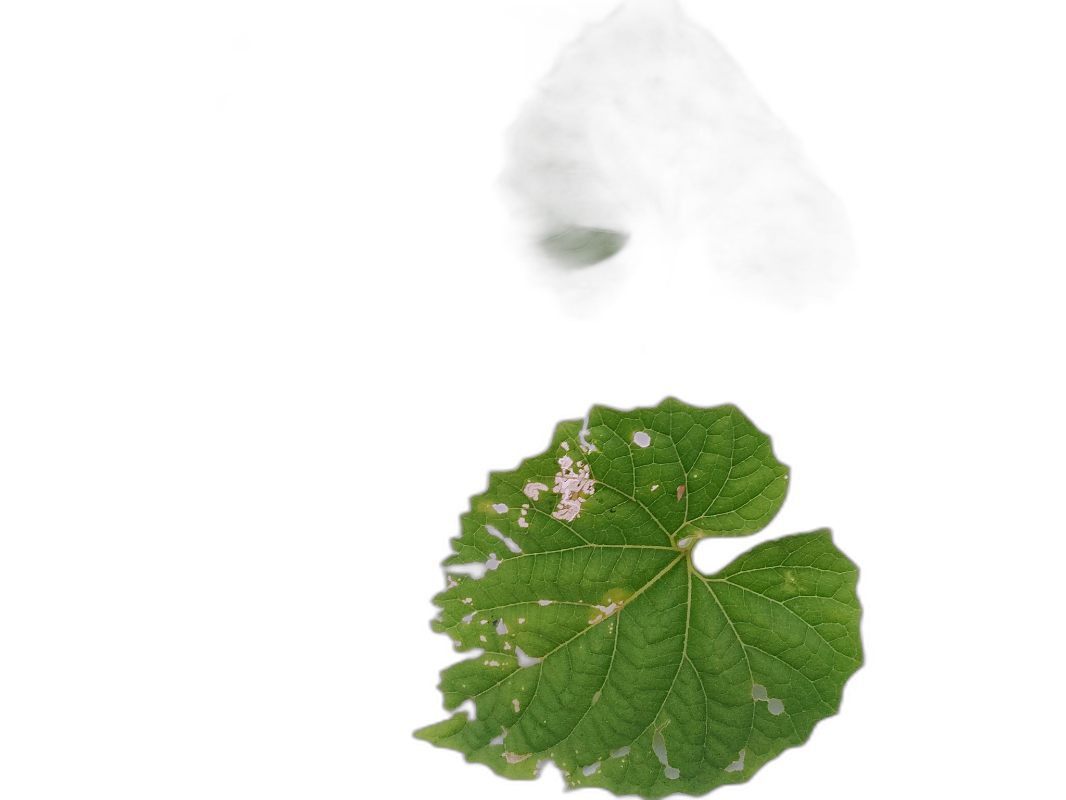
Crop: Zucchini
Label: Insect_Damage